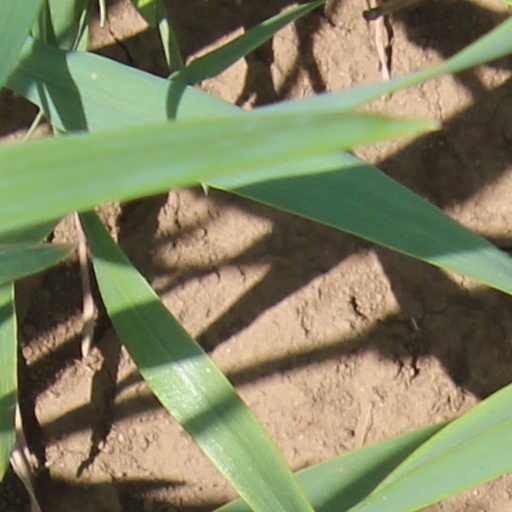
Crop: wheat